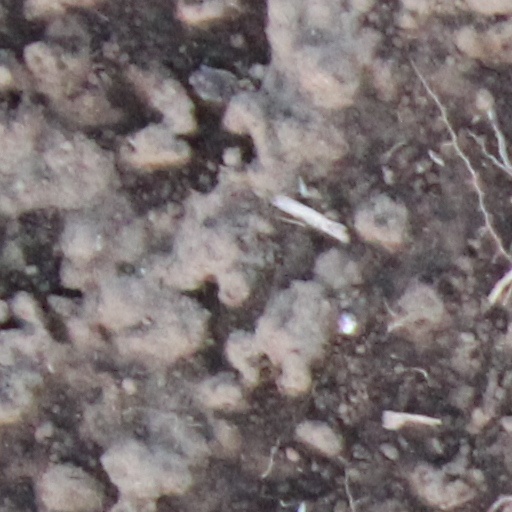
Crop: wheat